Vincenz Priessnitz

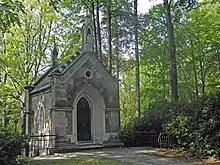
Chapel on the Vincenz Priessnitz vault, Kopa Hill, Jeseník

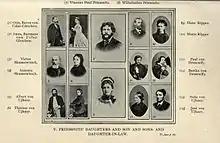
Children and children-in-law of Vincenz Priessnitz

Vincenz Priessnitz was born into a farmer's family in the village of Gräfenberg in Austrian Silesia (today an integral part of Jeseník, Czech Republic) and baptized Vincenz Franz. His parents were among the first settlers of the village. When Vincenz was eight his father went blind and he had to help in the farm, especially after his elder brother died four years later. Once Vinzenz watched a roebuck with a wounded limb coming to a pond (or stream) to heal its wound. He healed his own finger injured during timber felling with water wraps (1814). He also relieved pain after spraining his wrist by applying wet bandages, which lessened the inflammation.